Straight-eight engine

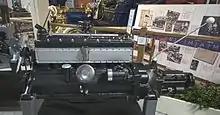
REO Straight 8 from 1931-1934

In the late 1920s, volume sellers Hudson and Studebaker introduced straight-eight engines for the premium vehicles in their respective lines. They were followed in the early 1930s by Nash (with a dual-ignition unit), REO, and the Buick, Oldsmobile, and Pontiac divisions of General Motors.